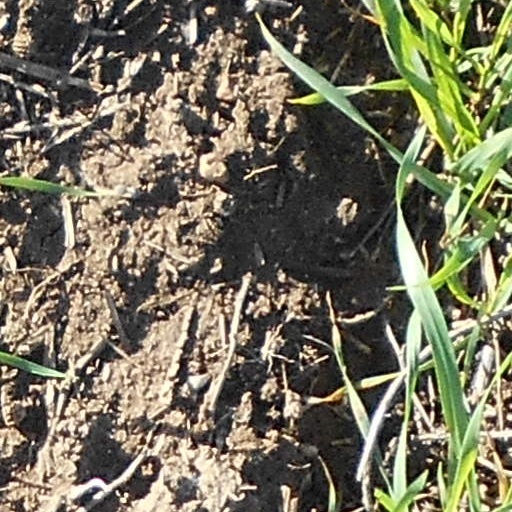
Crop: wheat